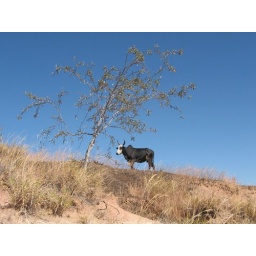
this cow just licked my backpack, which is sitting under the tree, for the sweat (ick!)